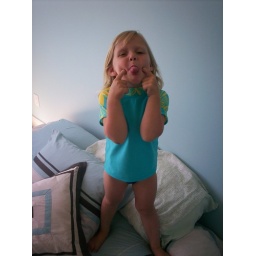
getting ready for a swim in my beach house bedroom